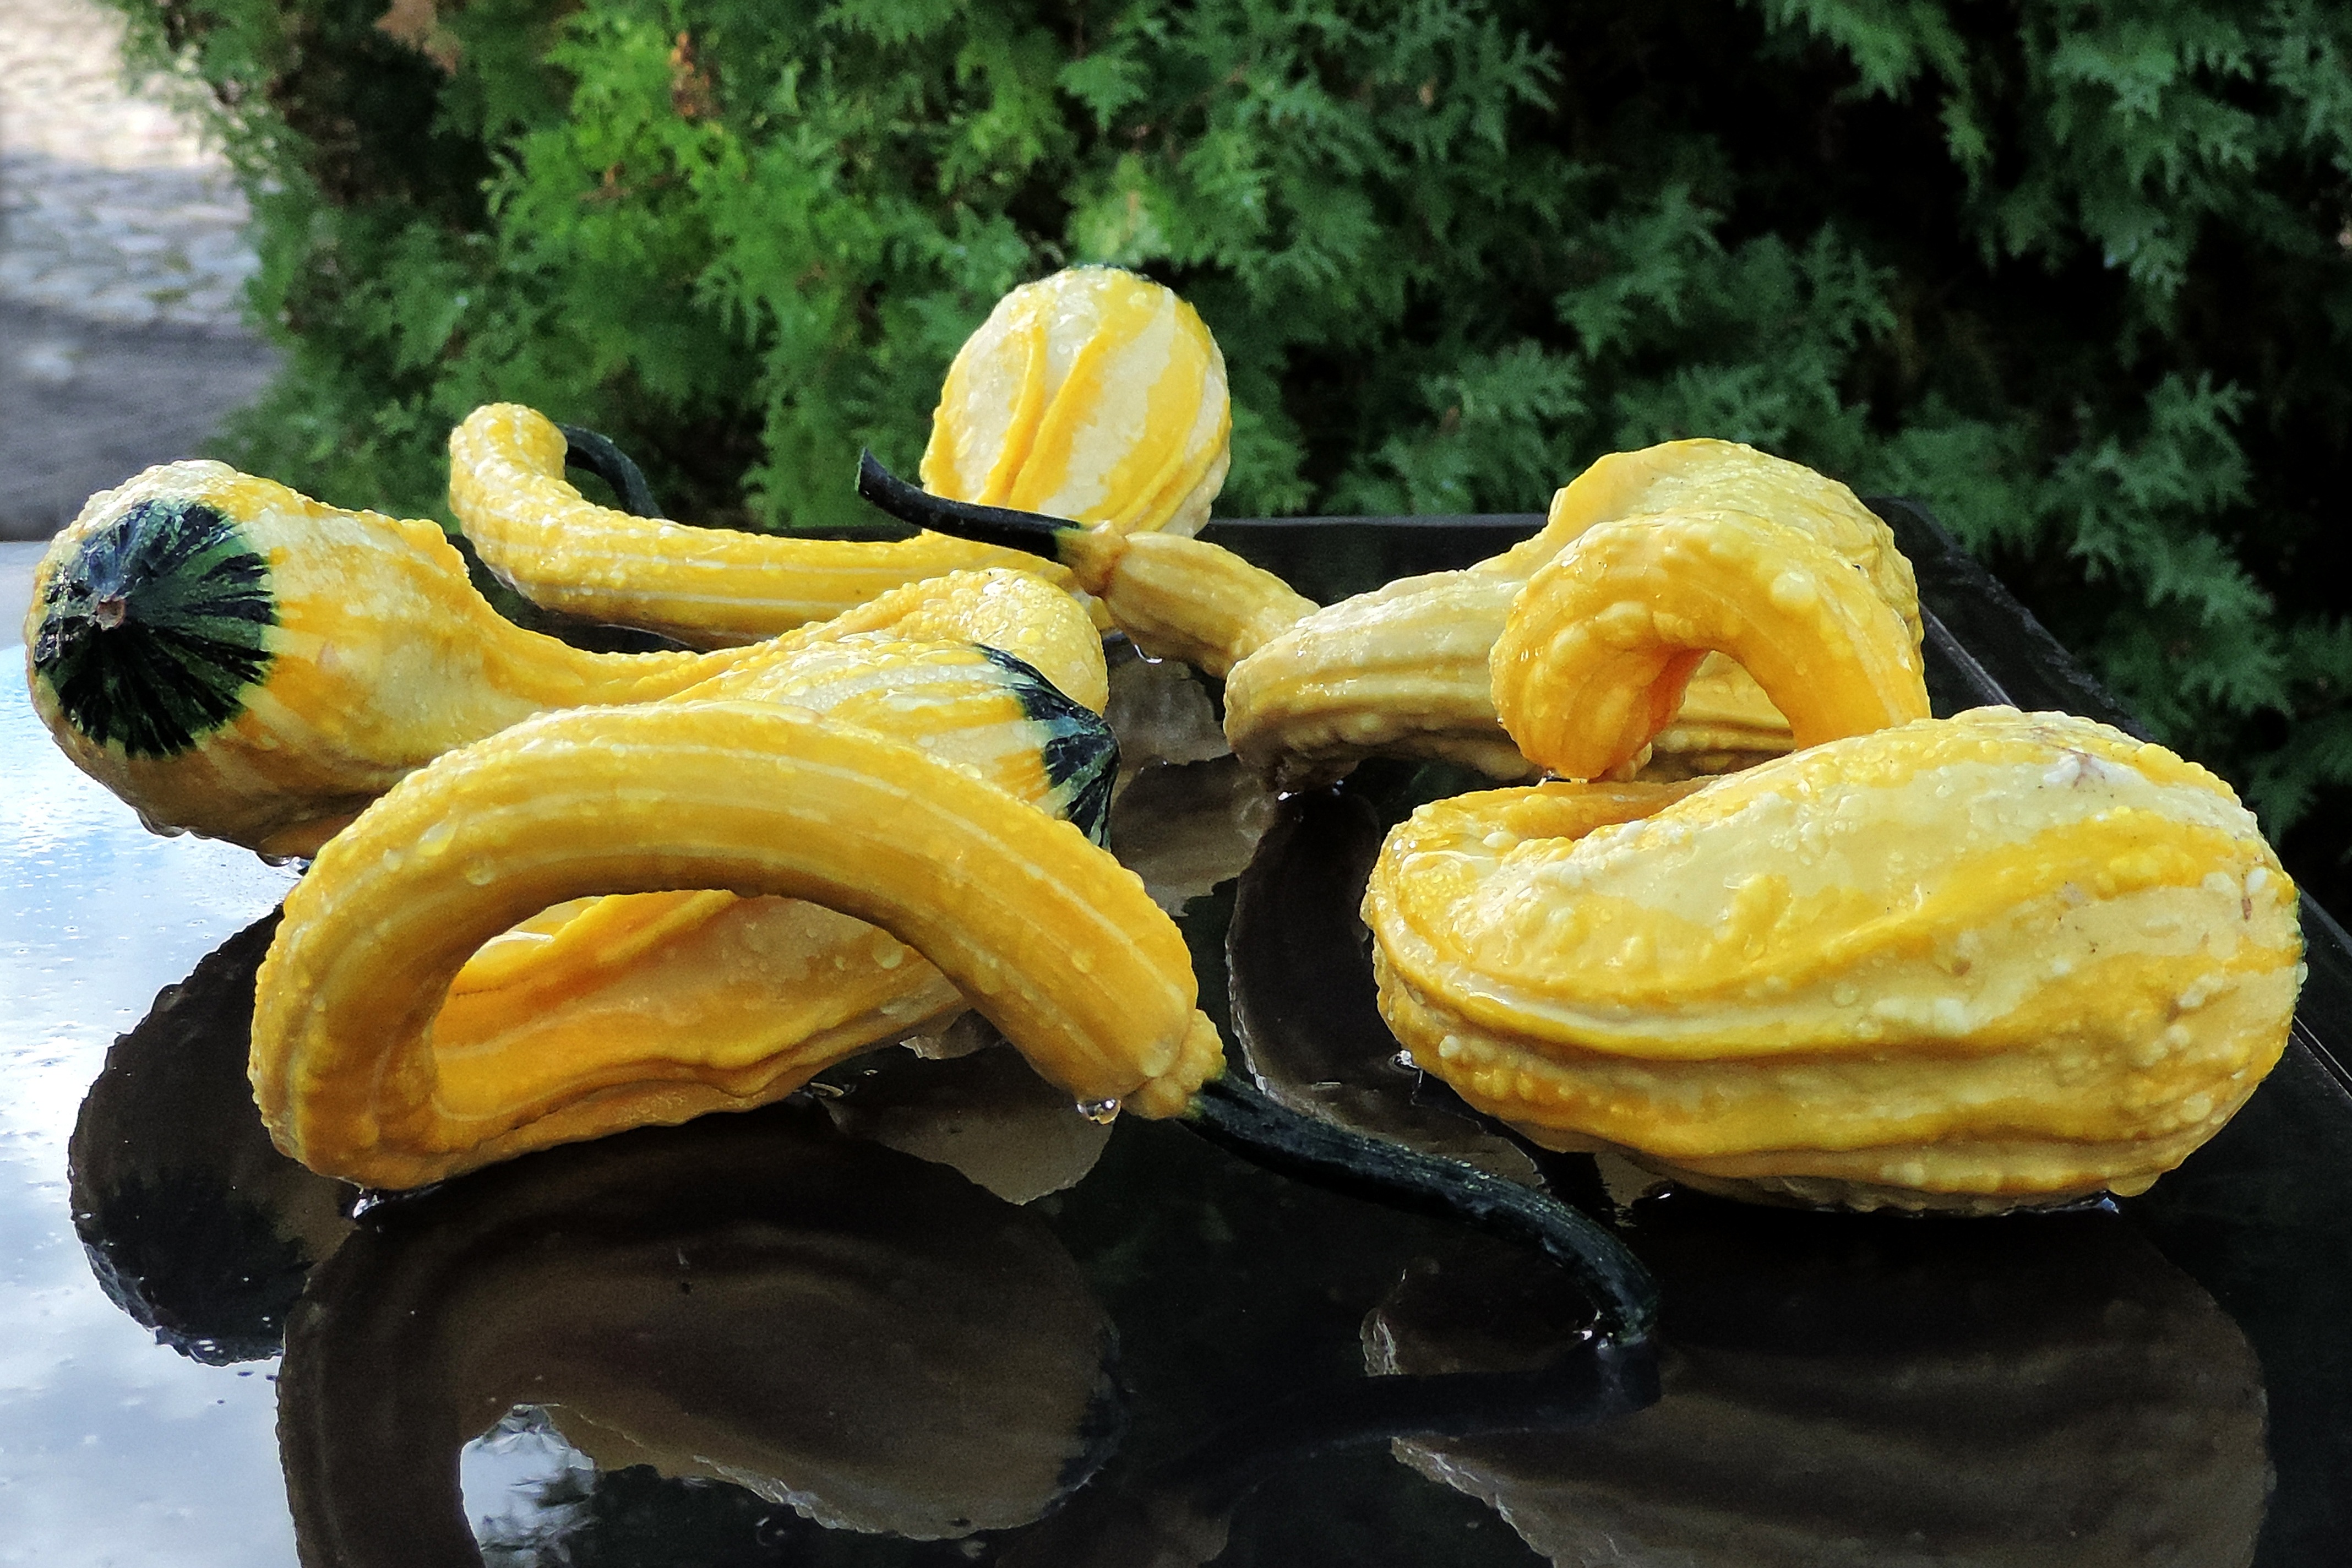
water, plant, fruit, flower, wet, decoration, food, produce, autumn, yellow, banana, drip, drop of water, pumpkins, cucurbita, flowering plant, decorative pumpkins, land plant, medicinal mushroom, banana family, cooking plantain